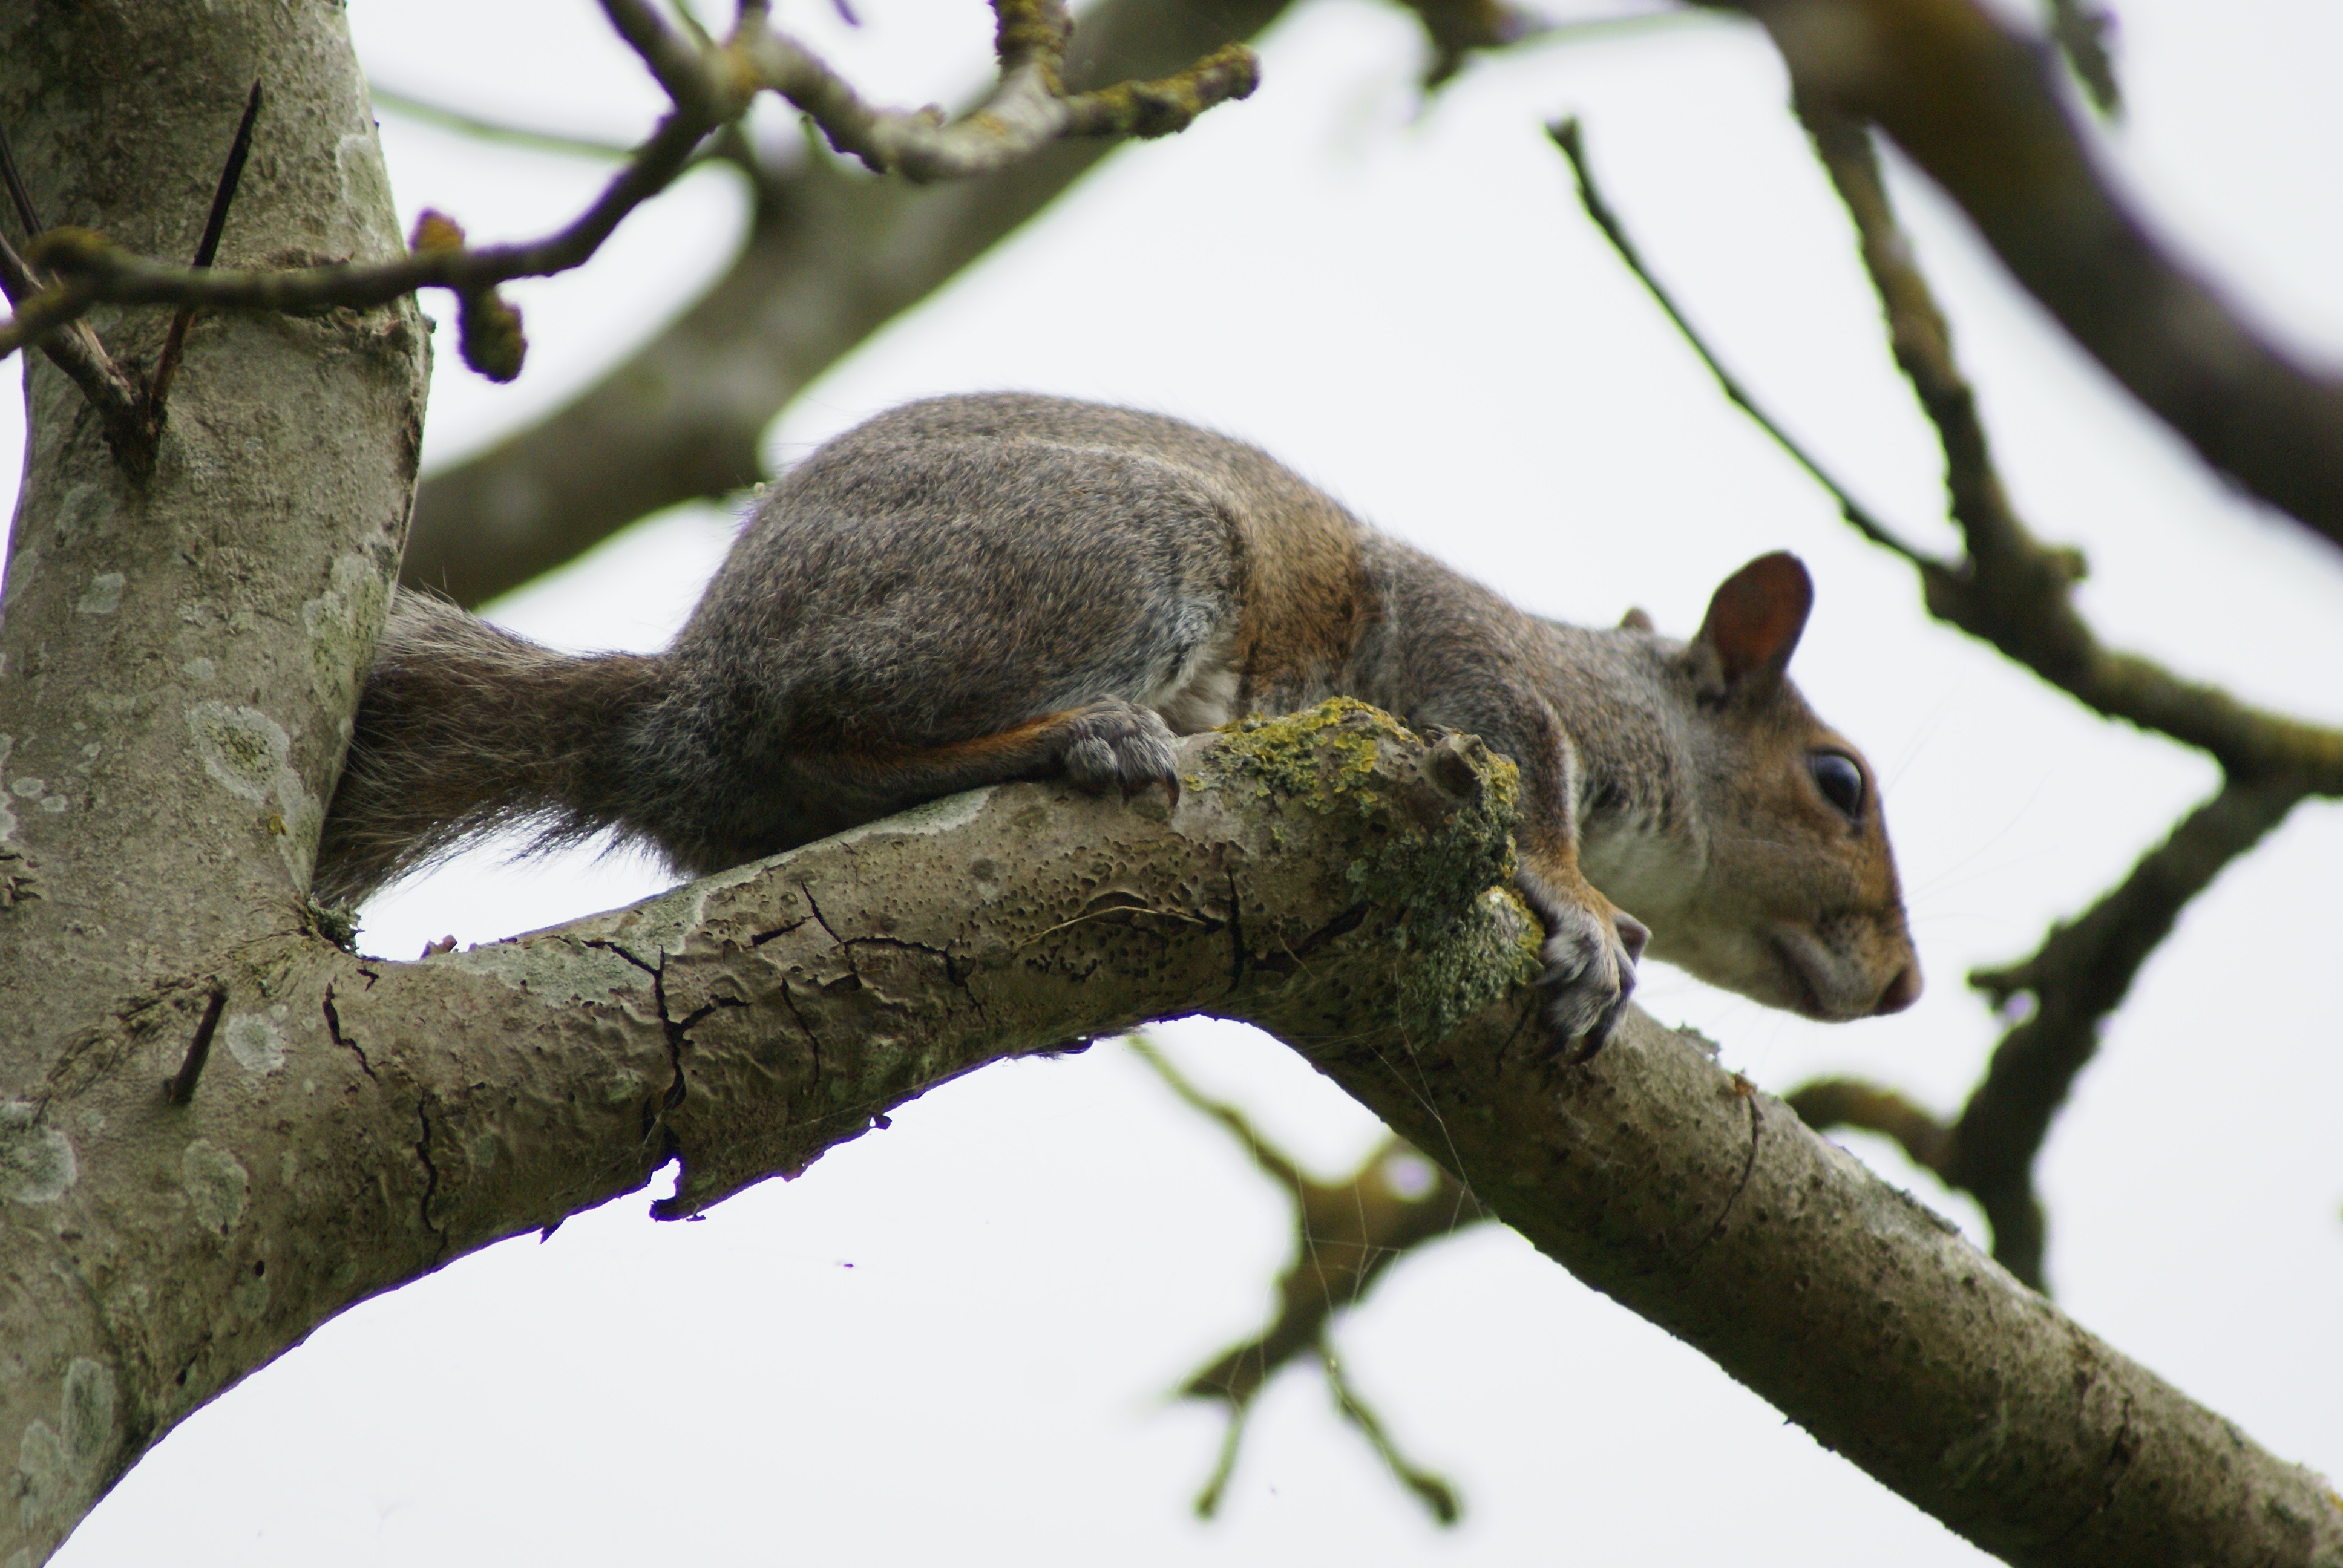
tree, nature, branch, animal, wildlife, mammal, gray, squirrel, rodent, fauna, grey, vertebrate, marsupial